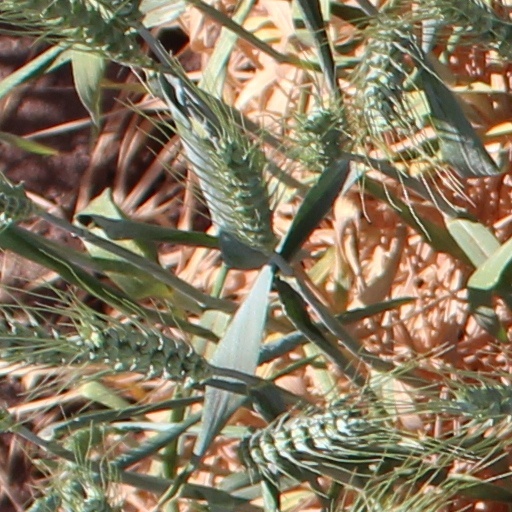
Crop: wheat